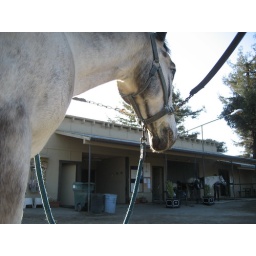
another view of oliver's face markings, looking like a white horse who rubbed against some soot...